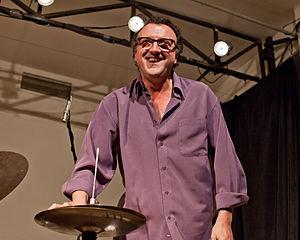
Ramón López est un batteur espagnol résidant en France depuis 1985.